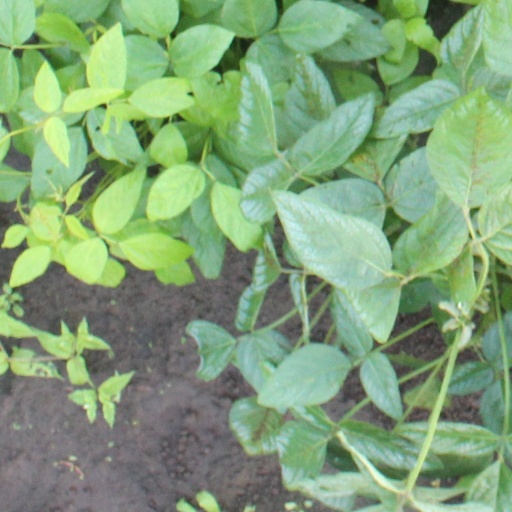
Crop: soybean